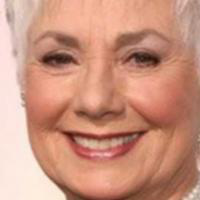
Age group: age 66-80